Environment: real
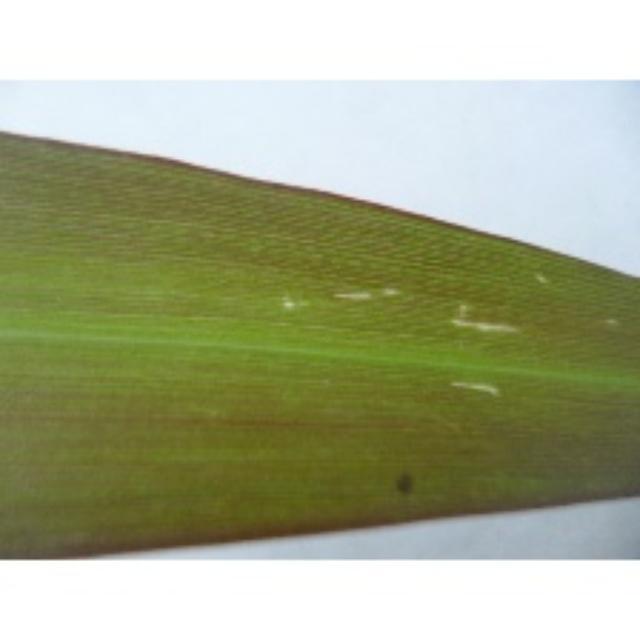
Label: phosphorus_deficiency